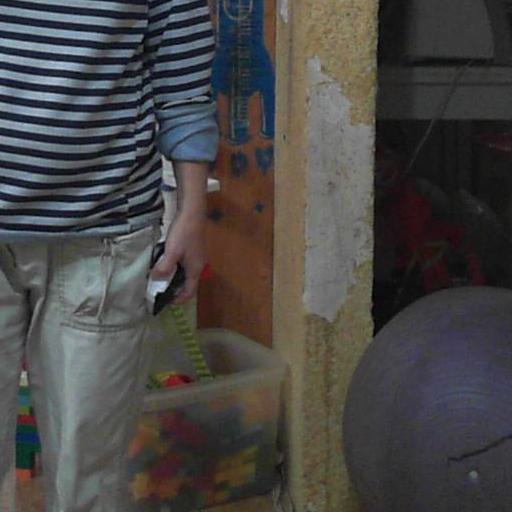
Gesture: no_gesture